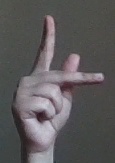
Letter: dha